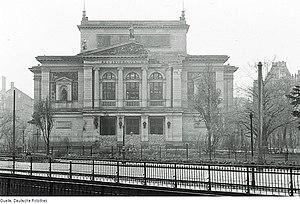
Le Gewandhaus [ɡ̊əˈvanthaʊ̯s] est une salle de concert fameuse de Leipzig en Allemagne qui abrite l'Orchestre du Gewandhaus de Leipzig, ainsi que deux chœurs et diverses formations de musique de chambre. La première salle de concert a été construite en 1781 par Johann Carl Friedrich Dauthe à l'intérieur du Gewandhaus, édifice bâti pour les marchands de tissus. Le deuxième est érigé selon les plans de Martin Gropius dans un style néoclassique. Il ouvre ses portes le 11 décembre 1884 et comporte une grande salle de concert et une petite salle de musique de chambre. Il est détruit par deux bombardements alliés entre 1943 et 1944. Le troisième édifice sur l'Augustusplatz est inauguré le 8 octobre 1981, pour le bicentenaire de la fondation du Gewandhaus.